Italian prisoners of war in World War I

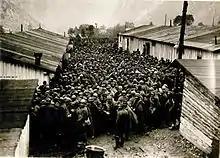
Italian prisoners after the Battle of Caporetto

Around 600,000 Italian soldiers were taken prisoner during the First World War, about half in the aftermath of Caporetto. Roughly one Italian soldier in seven was captured, a significantly higher number than in other armies on the Western Front. About 100,000 Italian prisoners of war never returned home, having succumbed to hardship, hunger, cold and disease (mainly tuberculosis). Uniquely among the Allied powers, Italy refused to assist its prisoners, and even hindered efforts by soldiers’ families to send them food. As a result, the death rate for Italian prisoners was nine times worse than that of Austro-Hungarian prisoners in Italy.